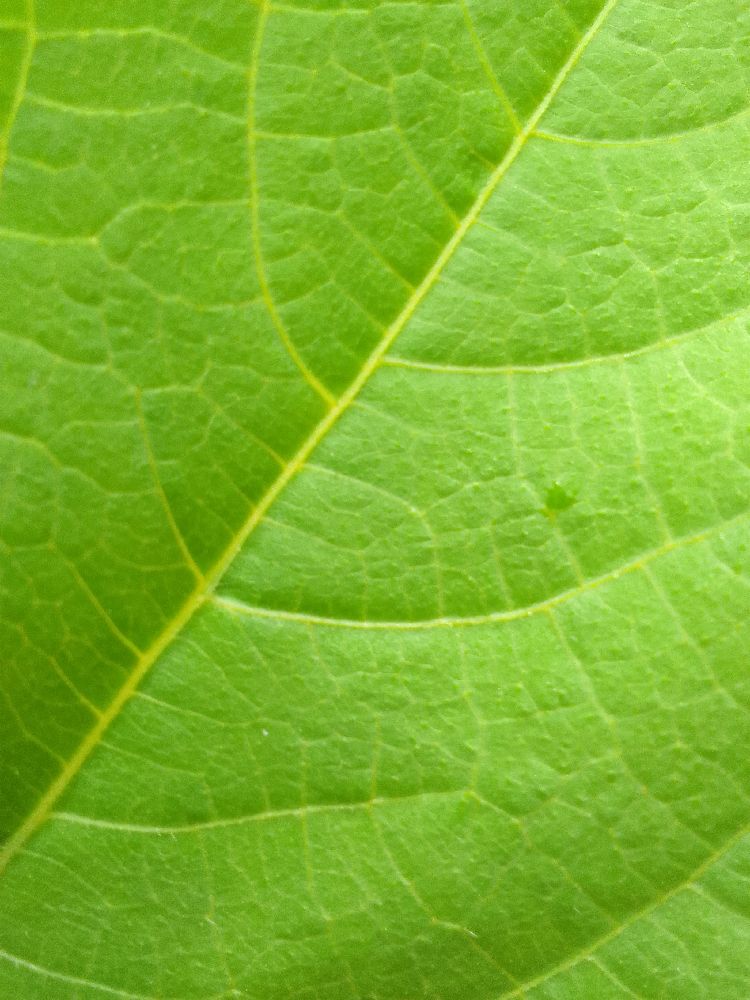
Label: healthy